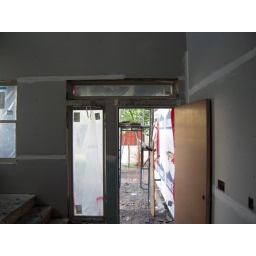
leak above transom window above front door